KRYP

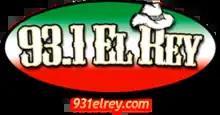
Previous logo

KTRO took on new call letters, KRYP, and a new radio format during the two-week period starting on March 28, 2007. It uses the moniker "El Rey" or The King. Salem Media normally "target[s] audiences interested in Christian and family-themed content and conservative values." But KRYP was an exception. Salem management brought in José Santos of Santos Latin Media to help. He is a former program director of KLVE, one of the top Spanish-language stations in Los Angeles. Santos would lead the station's change to a Regional Mexican format.